Natália Pedro da Costa Umbelina Neto

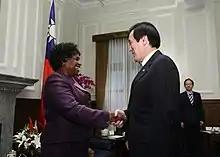

Umbelina Neto served as the Secretary General of the UNESCO National Commission in São Tomé and Príncipe from 1990 to 1999.